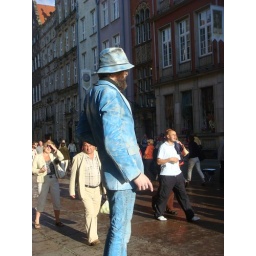
Actually a street actor standing on a box in Gdansk's main tourist street Dlugi Targ